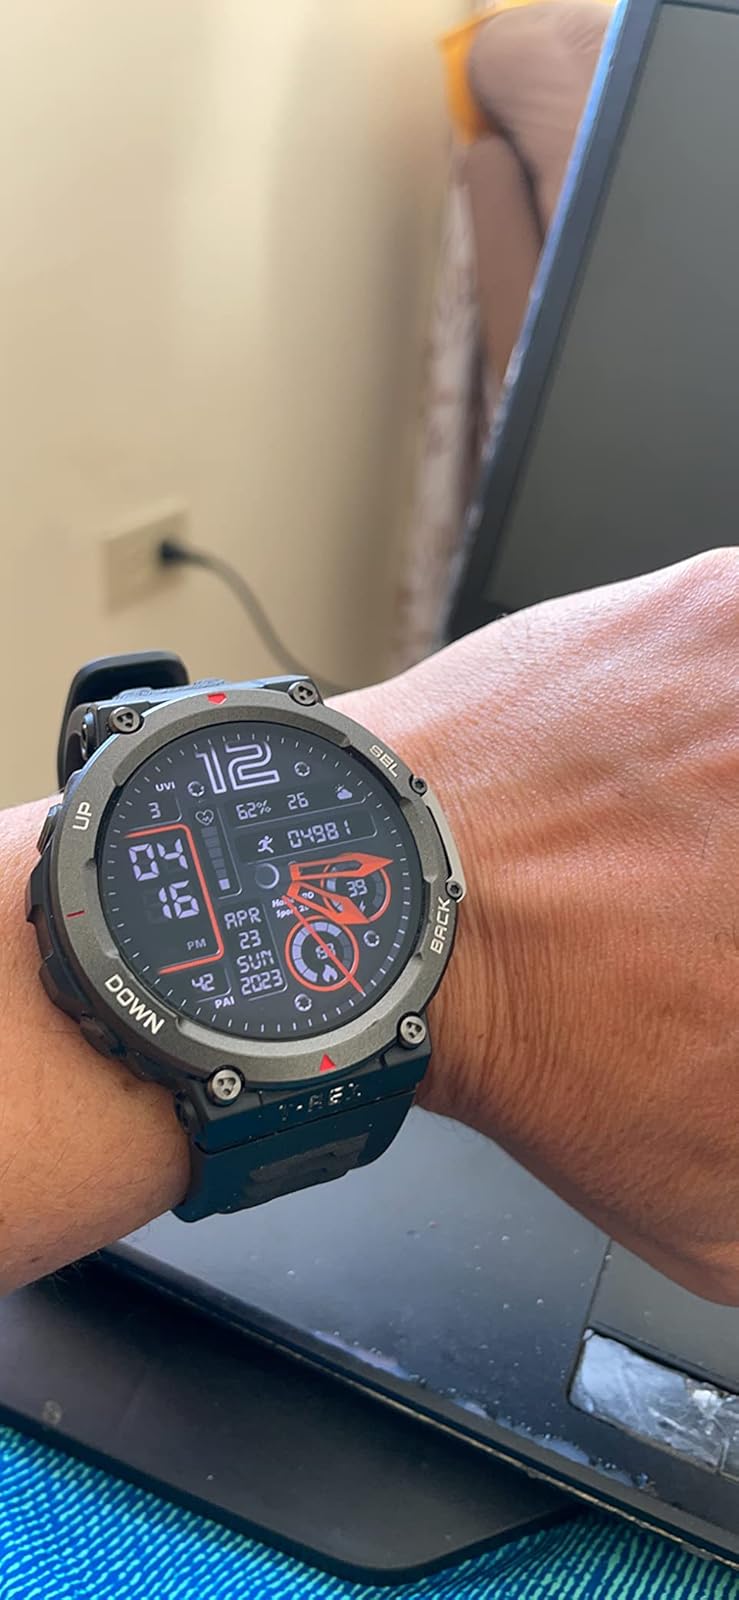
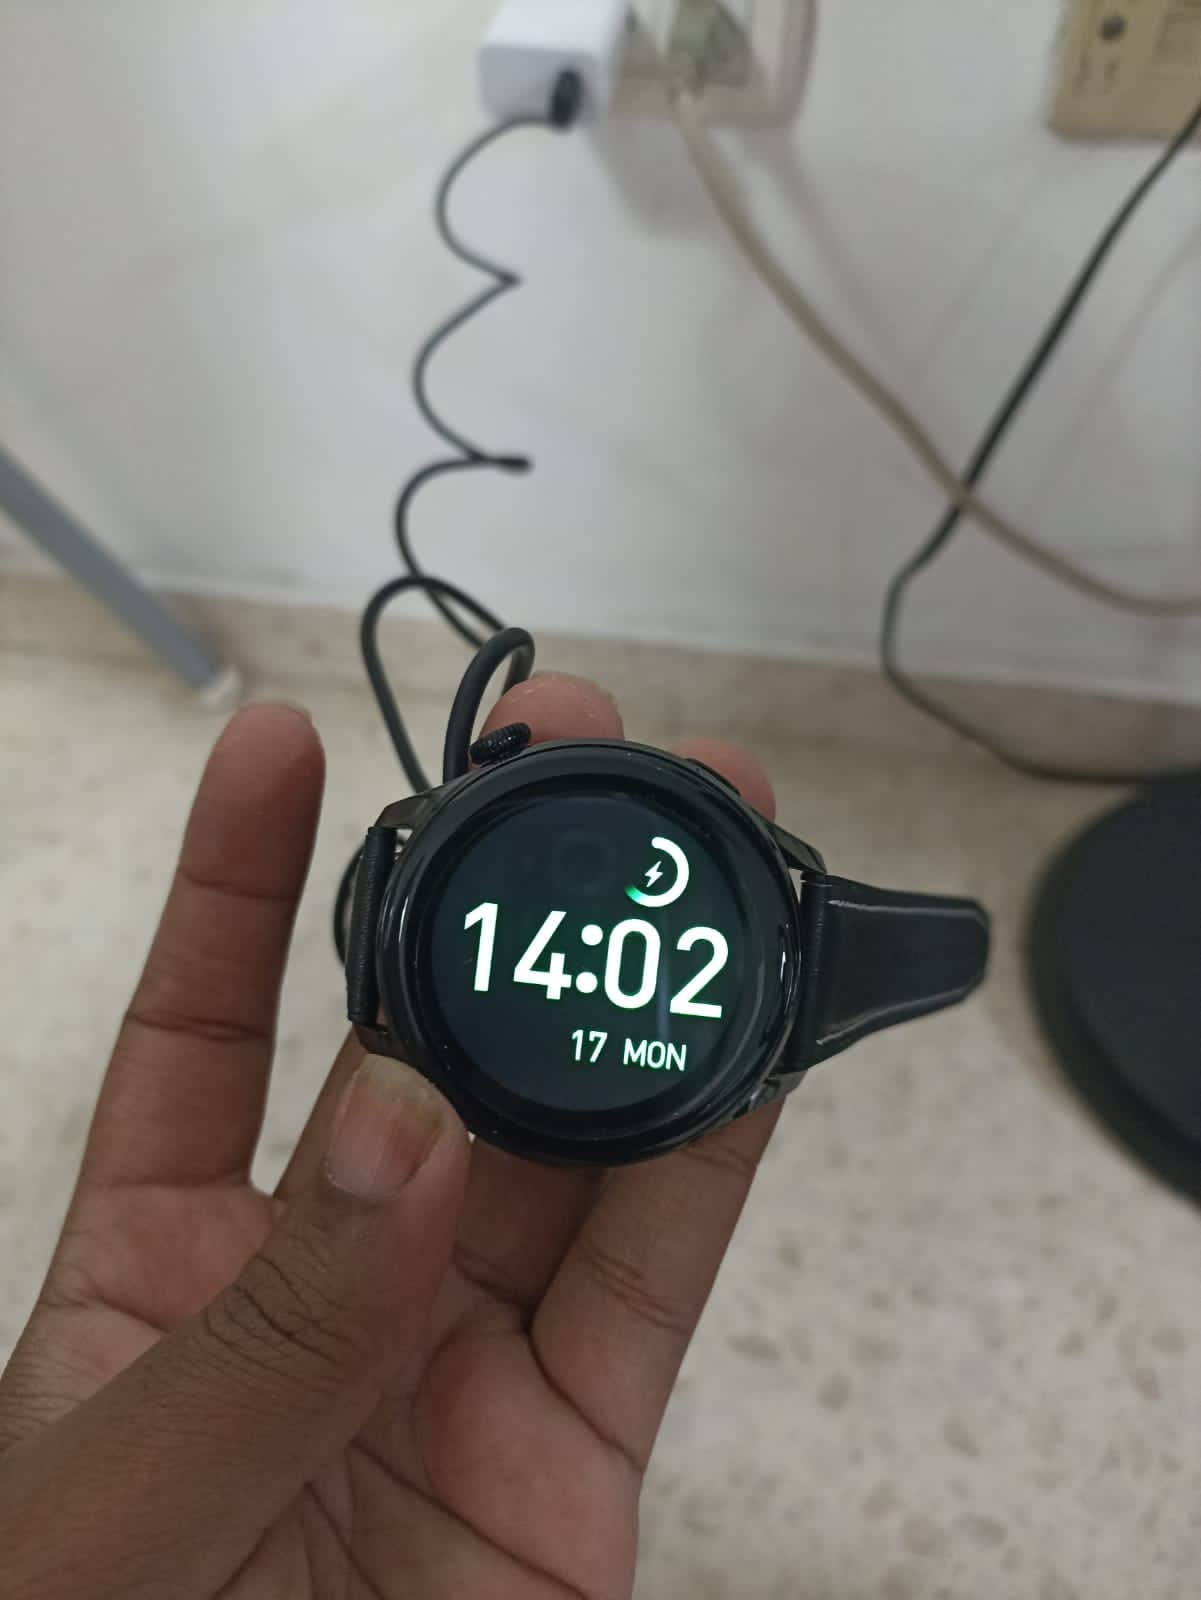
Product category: smartwatch
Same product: no